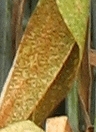
Label: Wheat___Brown_Rust